Fend Flitzer

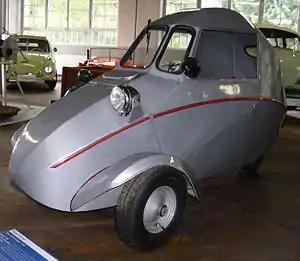
1950 Fend Flitzer 101

The Fend Flitzer was a three-wheeled invalid carriage designed and built by Fritz Fend. The Flitzer established many of the basic concepts on which Fend's later Messerschmitt Kabinenroller microcars were developed.